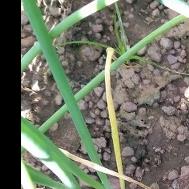
Crop: Onion
Condition: fusarium-d